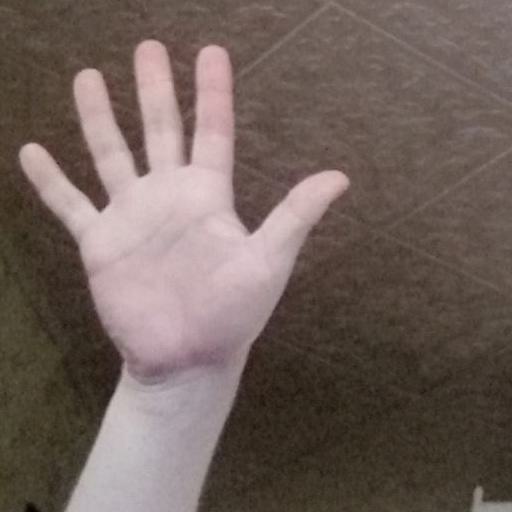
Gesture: palm